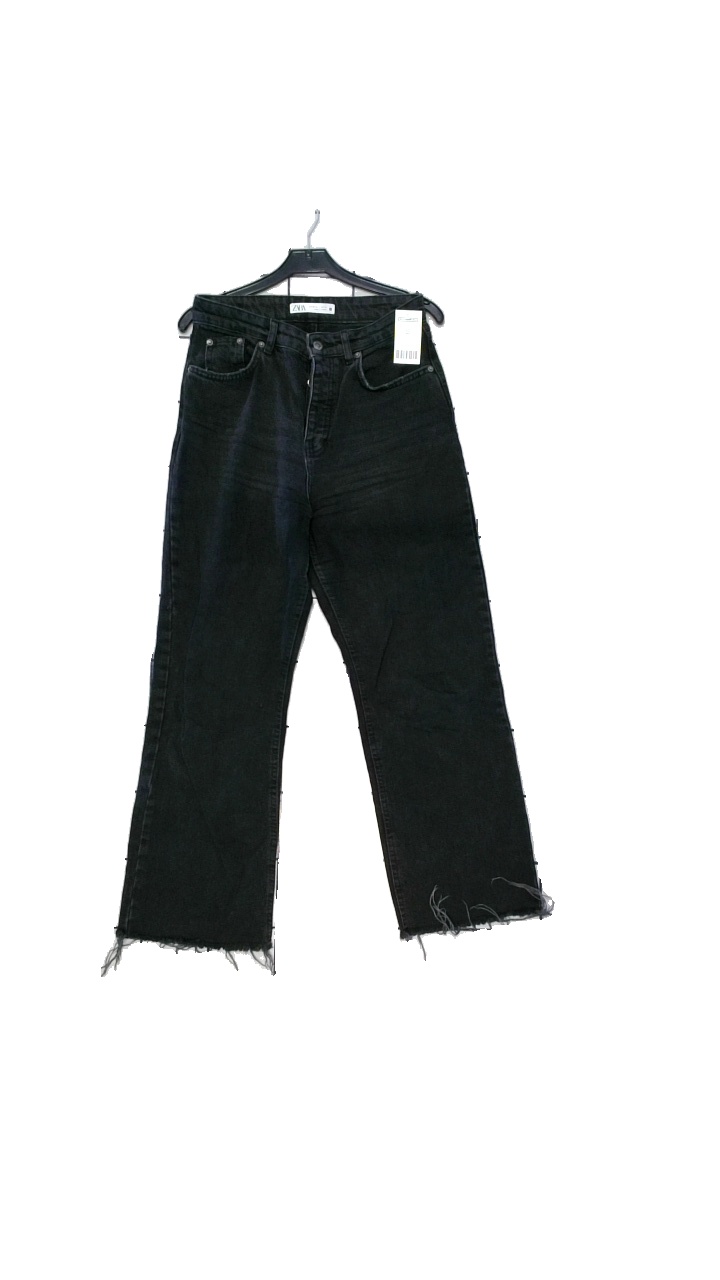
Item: Jeans (Unisex)
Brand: Zara
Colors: Black
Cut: Regular
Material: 97% cotton, 3% elastane
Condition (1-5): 5
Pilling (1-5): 3
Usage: Reuse
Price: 50-100